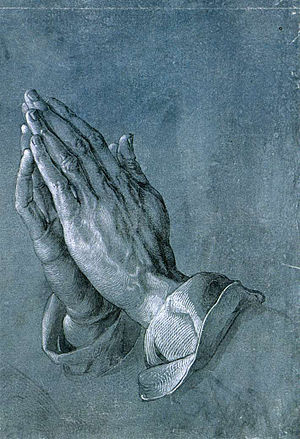
Tegning
Albrecht Dürer, 1503
"Begrebet tegning bruges om den gren af billedkunsten, hvor et todimensionalt billede skabes på en mere eller mindre plan overflade ved hjælp af manuelt påførte ""tørre"" farvestoffer, f.eks. kul, kridt eller grafit i en blyant. Navneordet ""tegning"" bruges både om det færdige værk, og om processen at skabe en tegning.